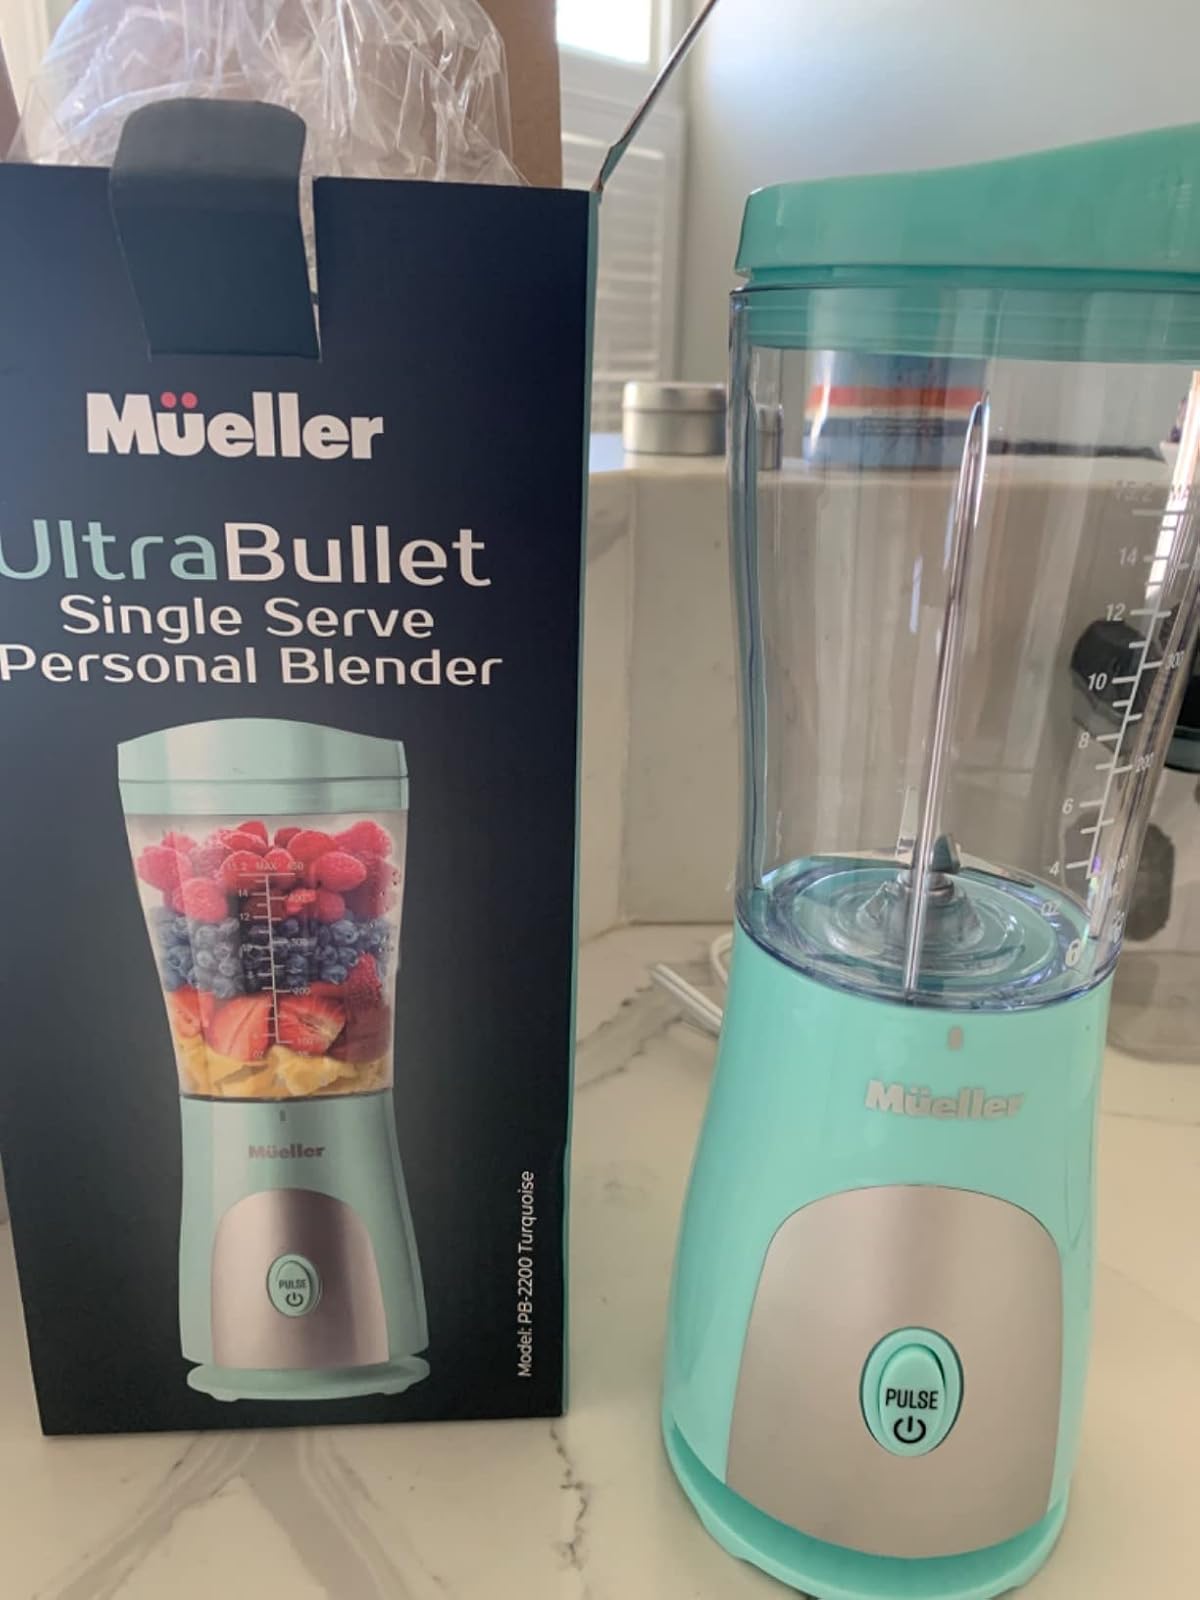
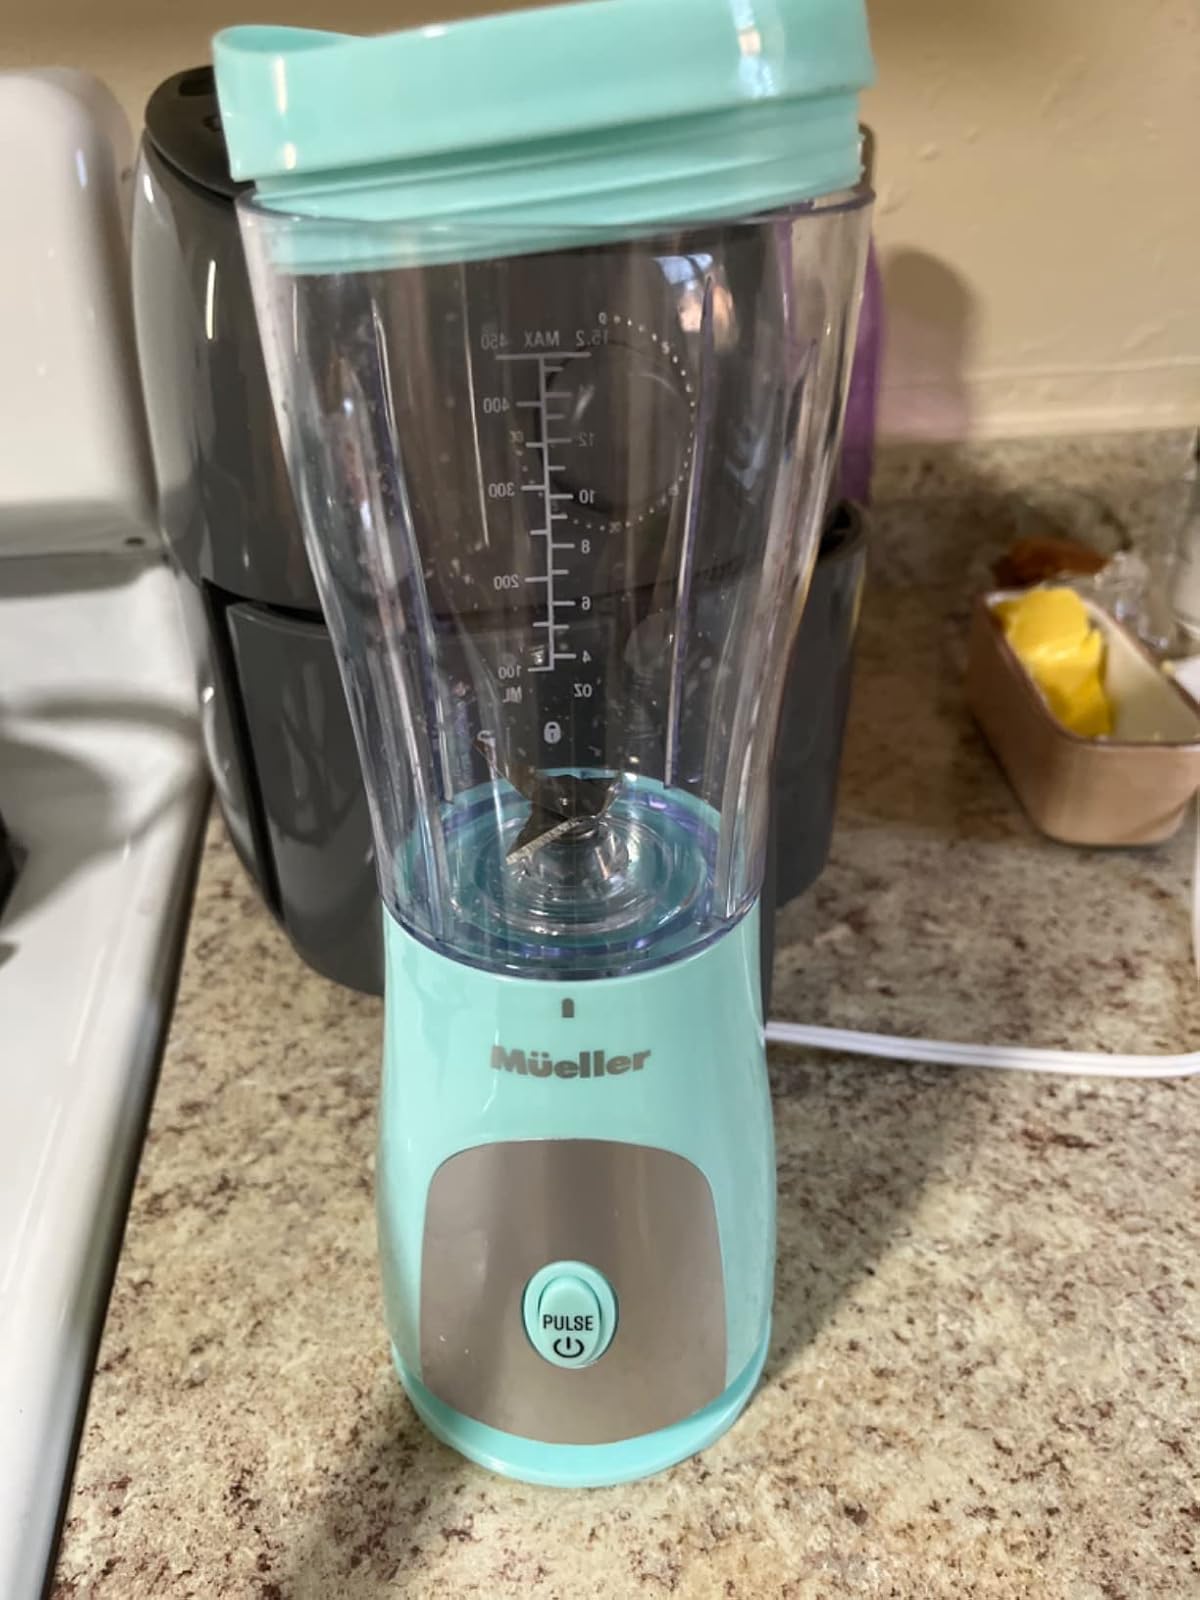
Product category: items_blender
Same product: yes